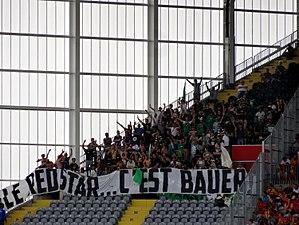
La saison 2015-2016 du Red Star Football Club est la 118ᵉ depuis la fondation du Red Star FC. En National la saison précédente, il s'agit de la première saison du club en Ligue 2 depuis 16 ans.
Le Red Star Football Club, abrégé en Red Star FC et couramment appelé Red Star, est un club de football français fondé en 1897, à Paris, installé à Saint-Ouen-sur-Seine, dans la banlieue nord de la capitale depuis 1909, et représentant cette commune limitrophe de Paris depuis 1937.